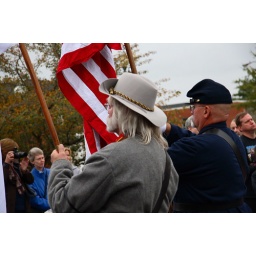
Men in gray join with men in blue to honor a fallen soldier.